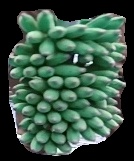
Variety: elakki-bale
Grade: grade1